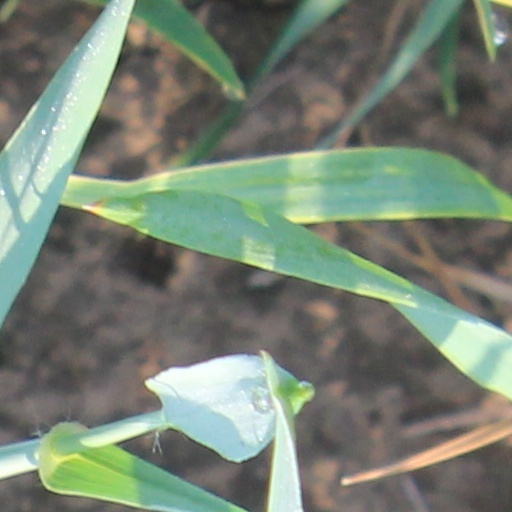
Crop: wheat